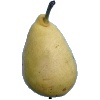
Label: Pear 2